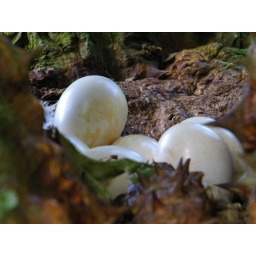
wild chicken eggs in crook of a tree in McBryde arboretum at National Tropical Botanical Garden, Poipu Kauai Hawaii